Hilldale Club

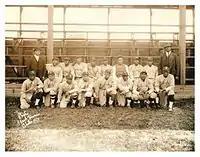
The Hilldale Club in 1921

Ed Bolden founded the team in 1910 as an amateur athletic club for local young men. Devere Thompson was the first manager but Bolden took over as manager himself before the end of the first season. The club incorporated November 1916, as Hilldale Baseball and Exhibition Company, and began to hire some established players. Spot Poles and Bill Pettus led the 1917 team to a 23-15-1 record.